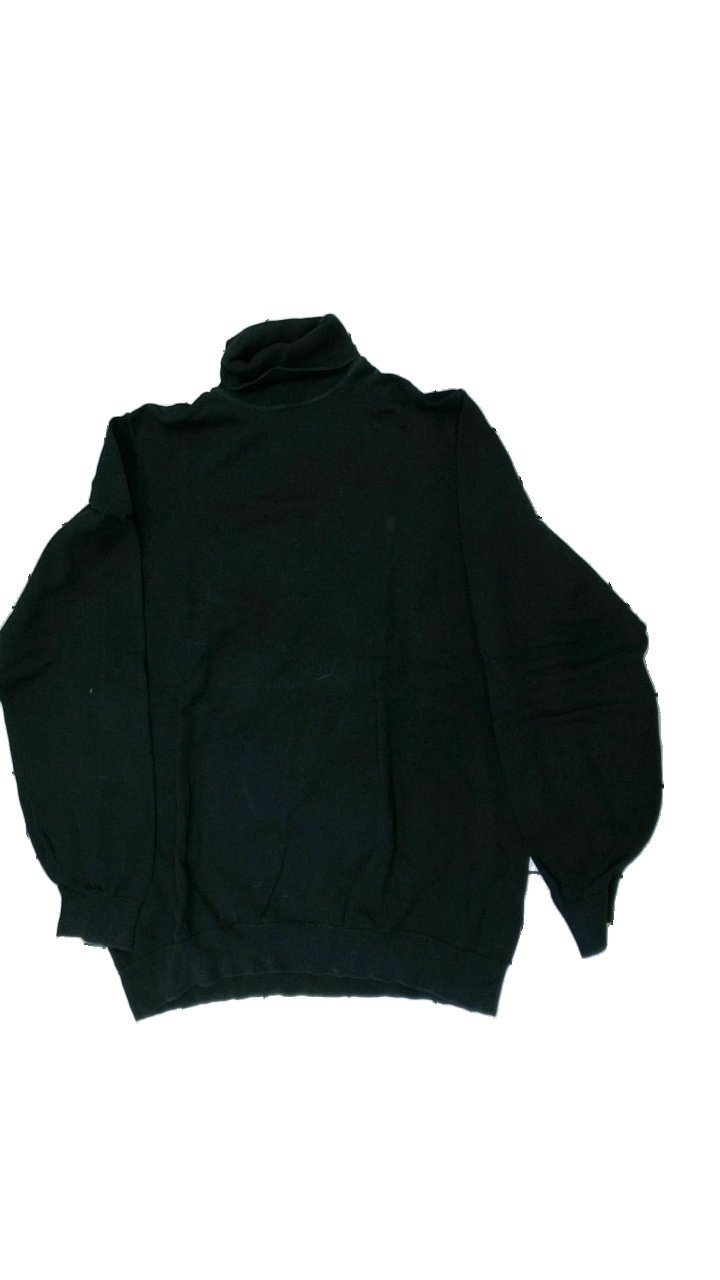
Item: Sweater (Men)
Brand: Redwood
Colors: Black
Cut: Regular, Turtle neck
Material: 100% cotton
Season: All
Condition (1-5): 3
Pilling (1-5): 3
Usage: Reuse
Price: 50-100